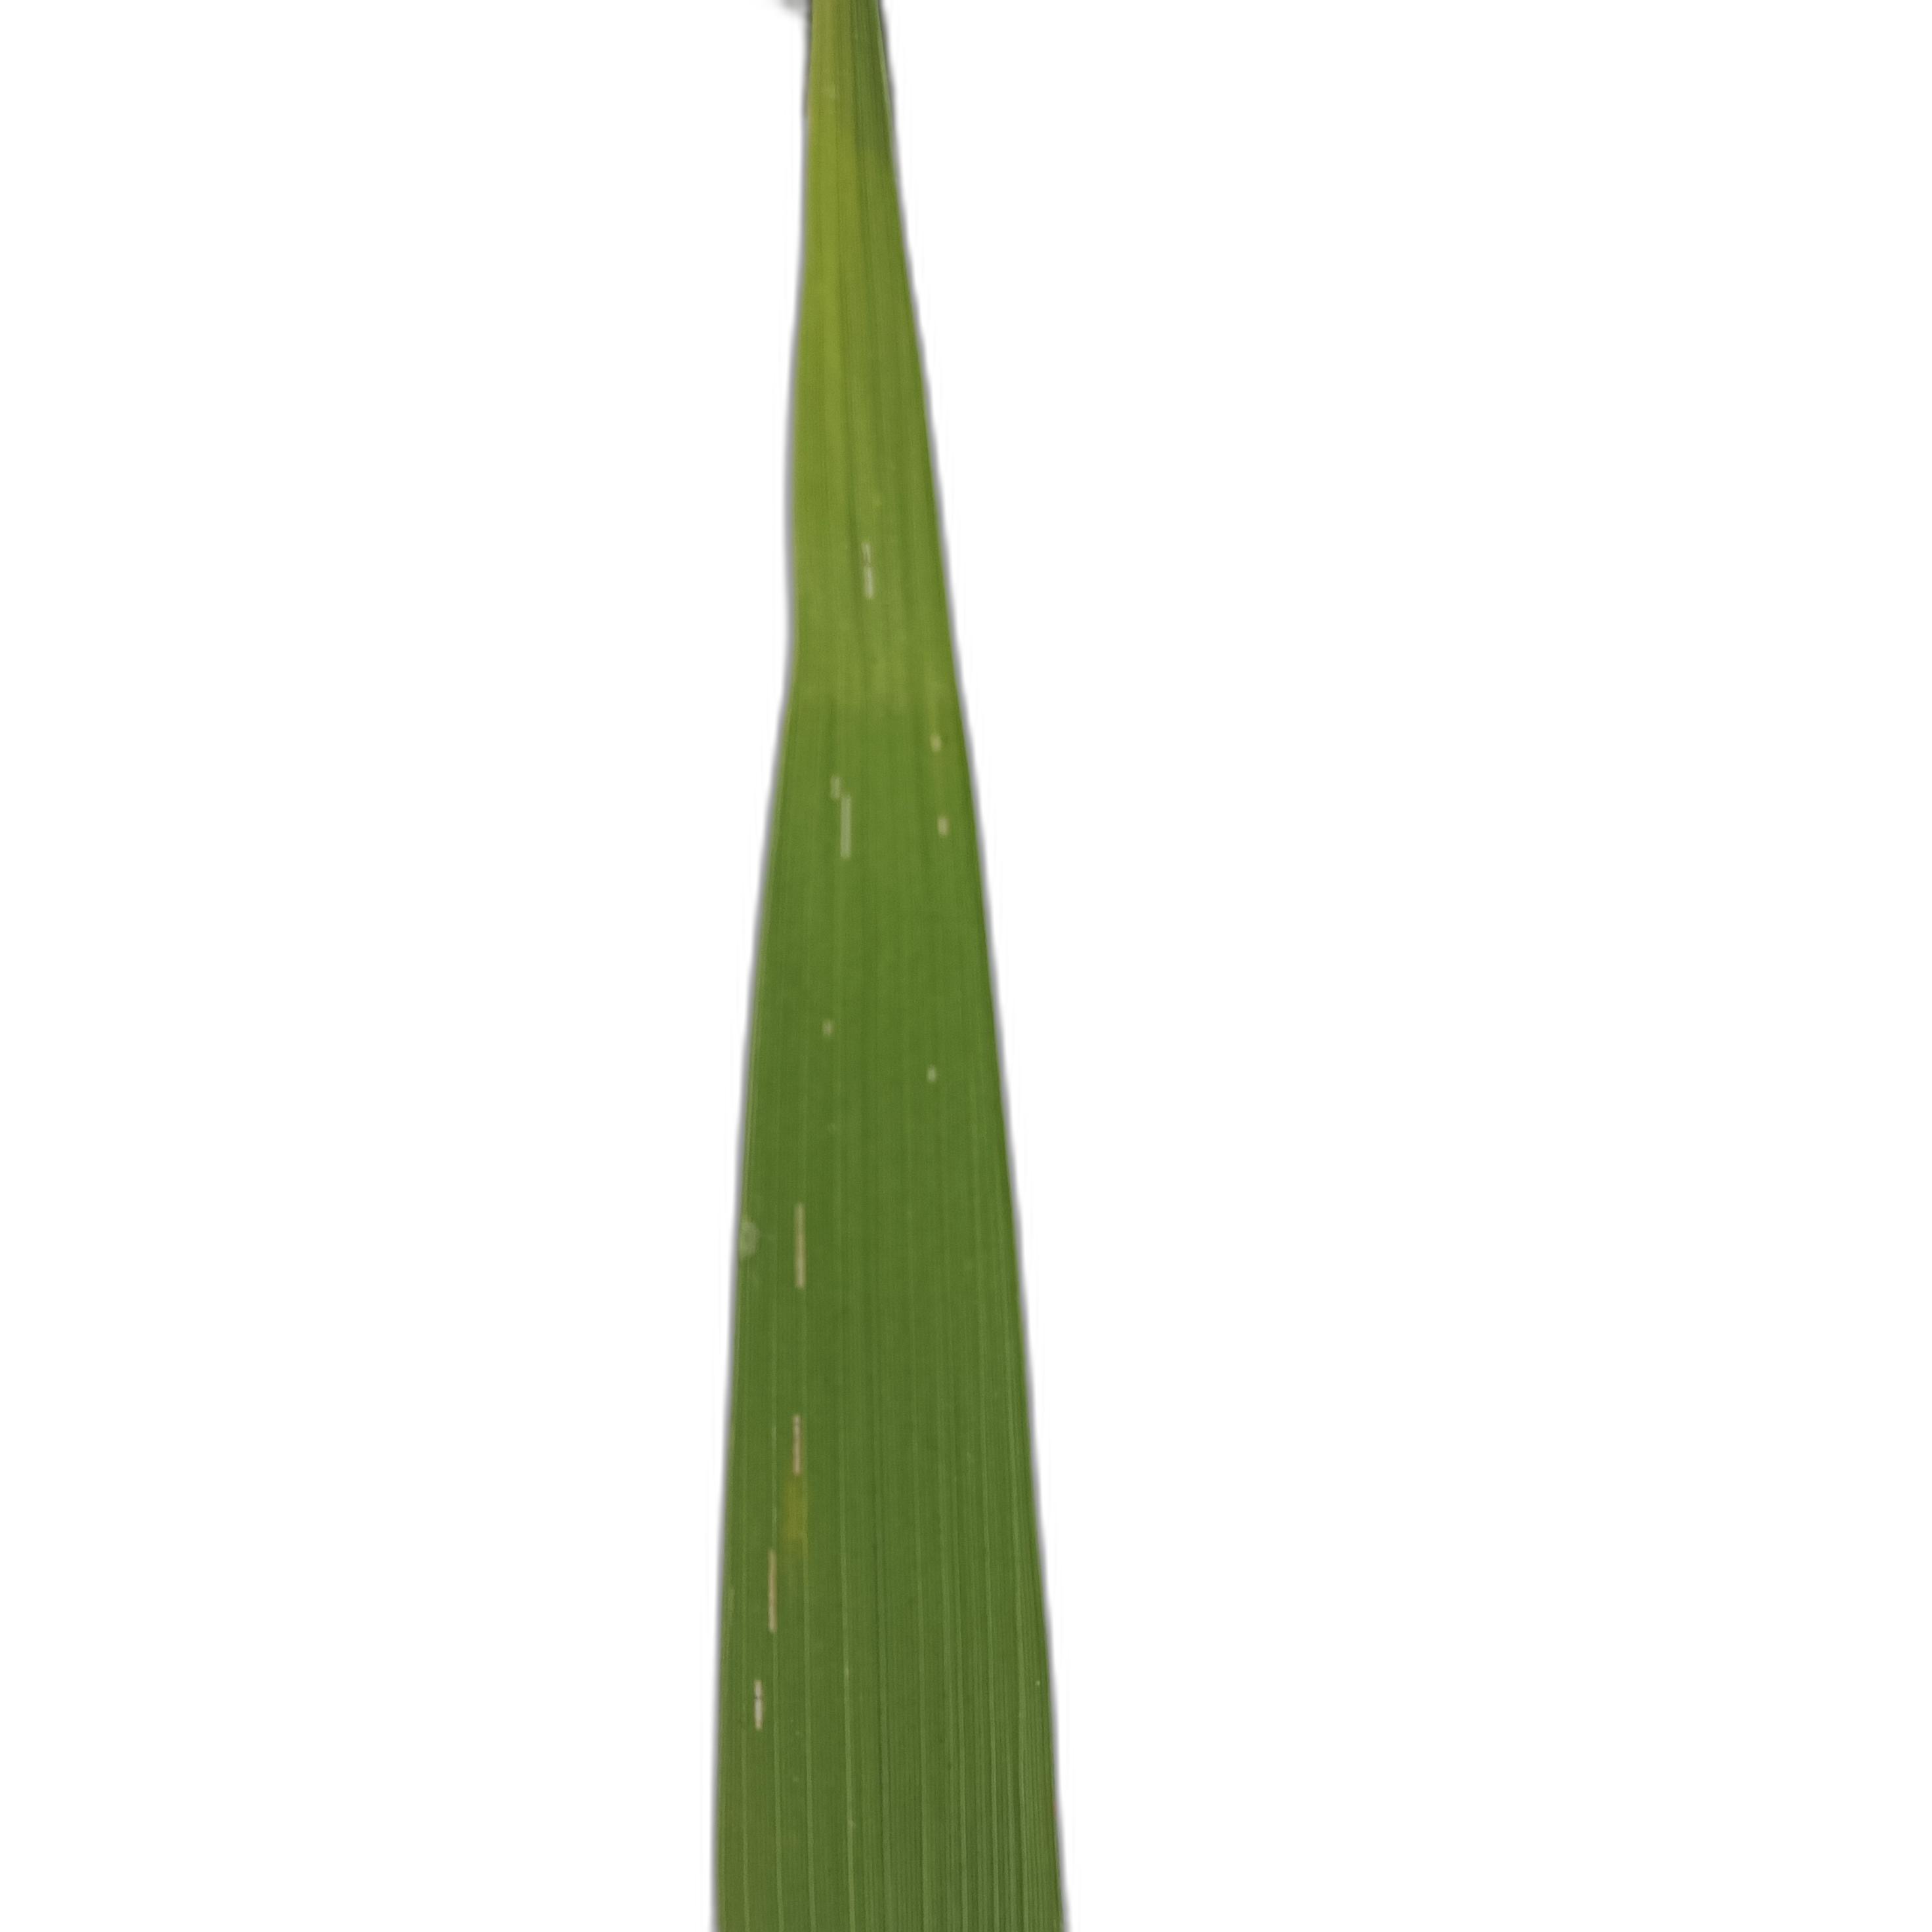
Label: Healthy